Andriy Kolodyuk

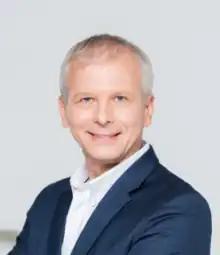
Andriy Kolodyuk

Andriy Kolodyuk is a Ukrainian entrepreneur and investor. He is the founder and managing partner of Aventures Capital, chairman of the board of the Ukrainian Venture Capital and Private Equity Association (UVCA).